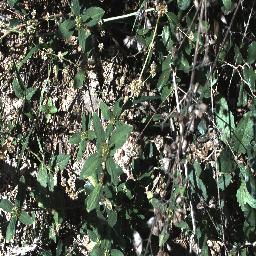
Label: chinee_apple